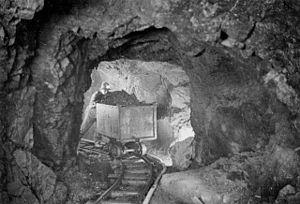
L’extraction de l'uranium est une industrie minière qui va de la prospection initiale jusqu'au produit transportable, le « yellowcake ». Elle est la première étape du cycle du combustible nucléaire visant à fournir le combustible des réacteurs nucléaires. Elle comprend les opérations successives suivantes :